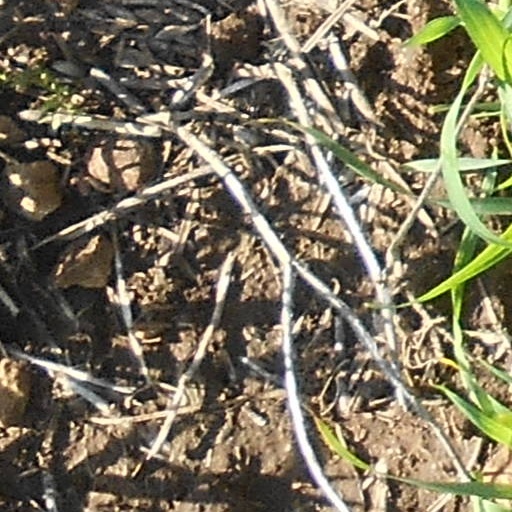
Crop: wheat